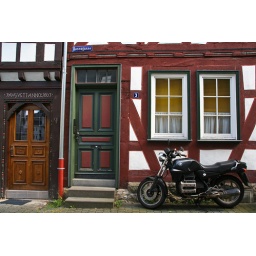
When that door was first built, only horse drawn carriages parked in front. Now there's a motorcycle!